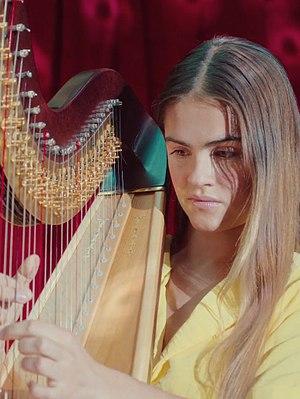
Olivia Lonsdale, née le 27 octobre 1994 à Amsterdam, est une actrice et harpiste néerlandaise.